Radha Yadav

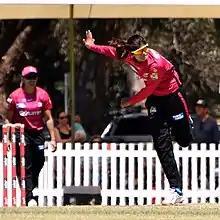
Yadav bowling for Sydney Sixers during WBBL07

Radha Yadav (born 21 April 2000) is an Indian cricketer. She plays for Mumbai, Baroda and West zone. She has played 4 First-class, 13 List A and 16 Women's Twenty20 matches. She made her debut in major domestic cricket on 10 January 2015 against Kerala.